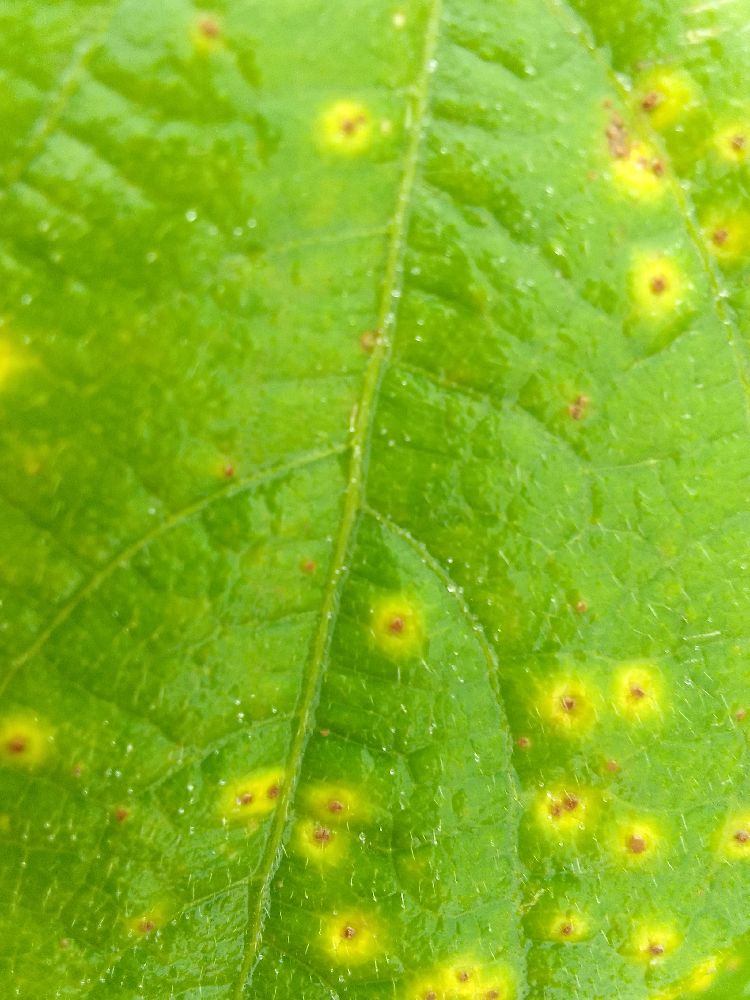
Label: rust